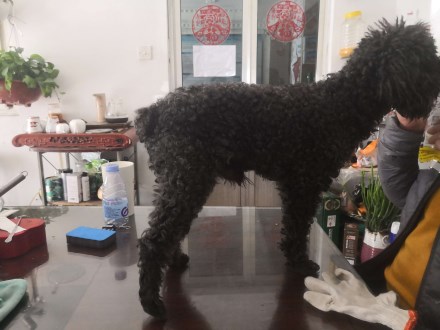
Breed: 7449-n000128-teddy